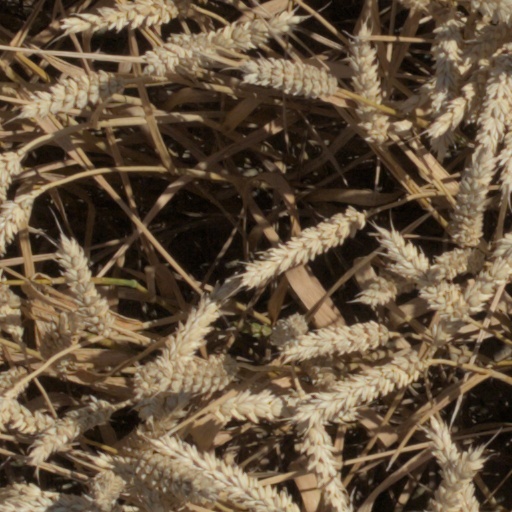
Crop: wheat